List of beaches in San Diego County

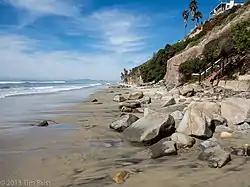
Beacon's Beach in Leucadia

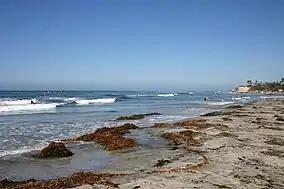
View from Cardiff State Beach

This list of beaches in San Diego's North County is arranged from north to south; the beaches are grouped by the communities in which they occur. Although in some areas there may be a continuous long stretch of sand along several miles of coastline, especially so during low tides, nonetheless there may be different beach names at different locations, according to where the beach is accessed.